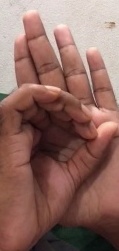
ASL sign: 0